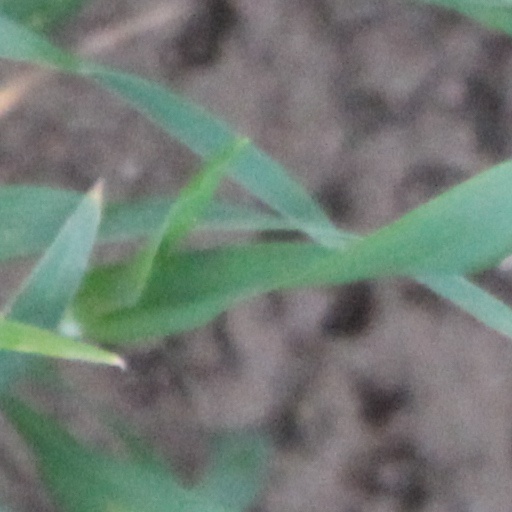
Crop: wheat